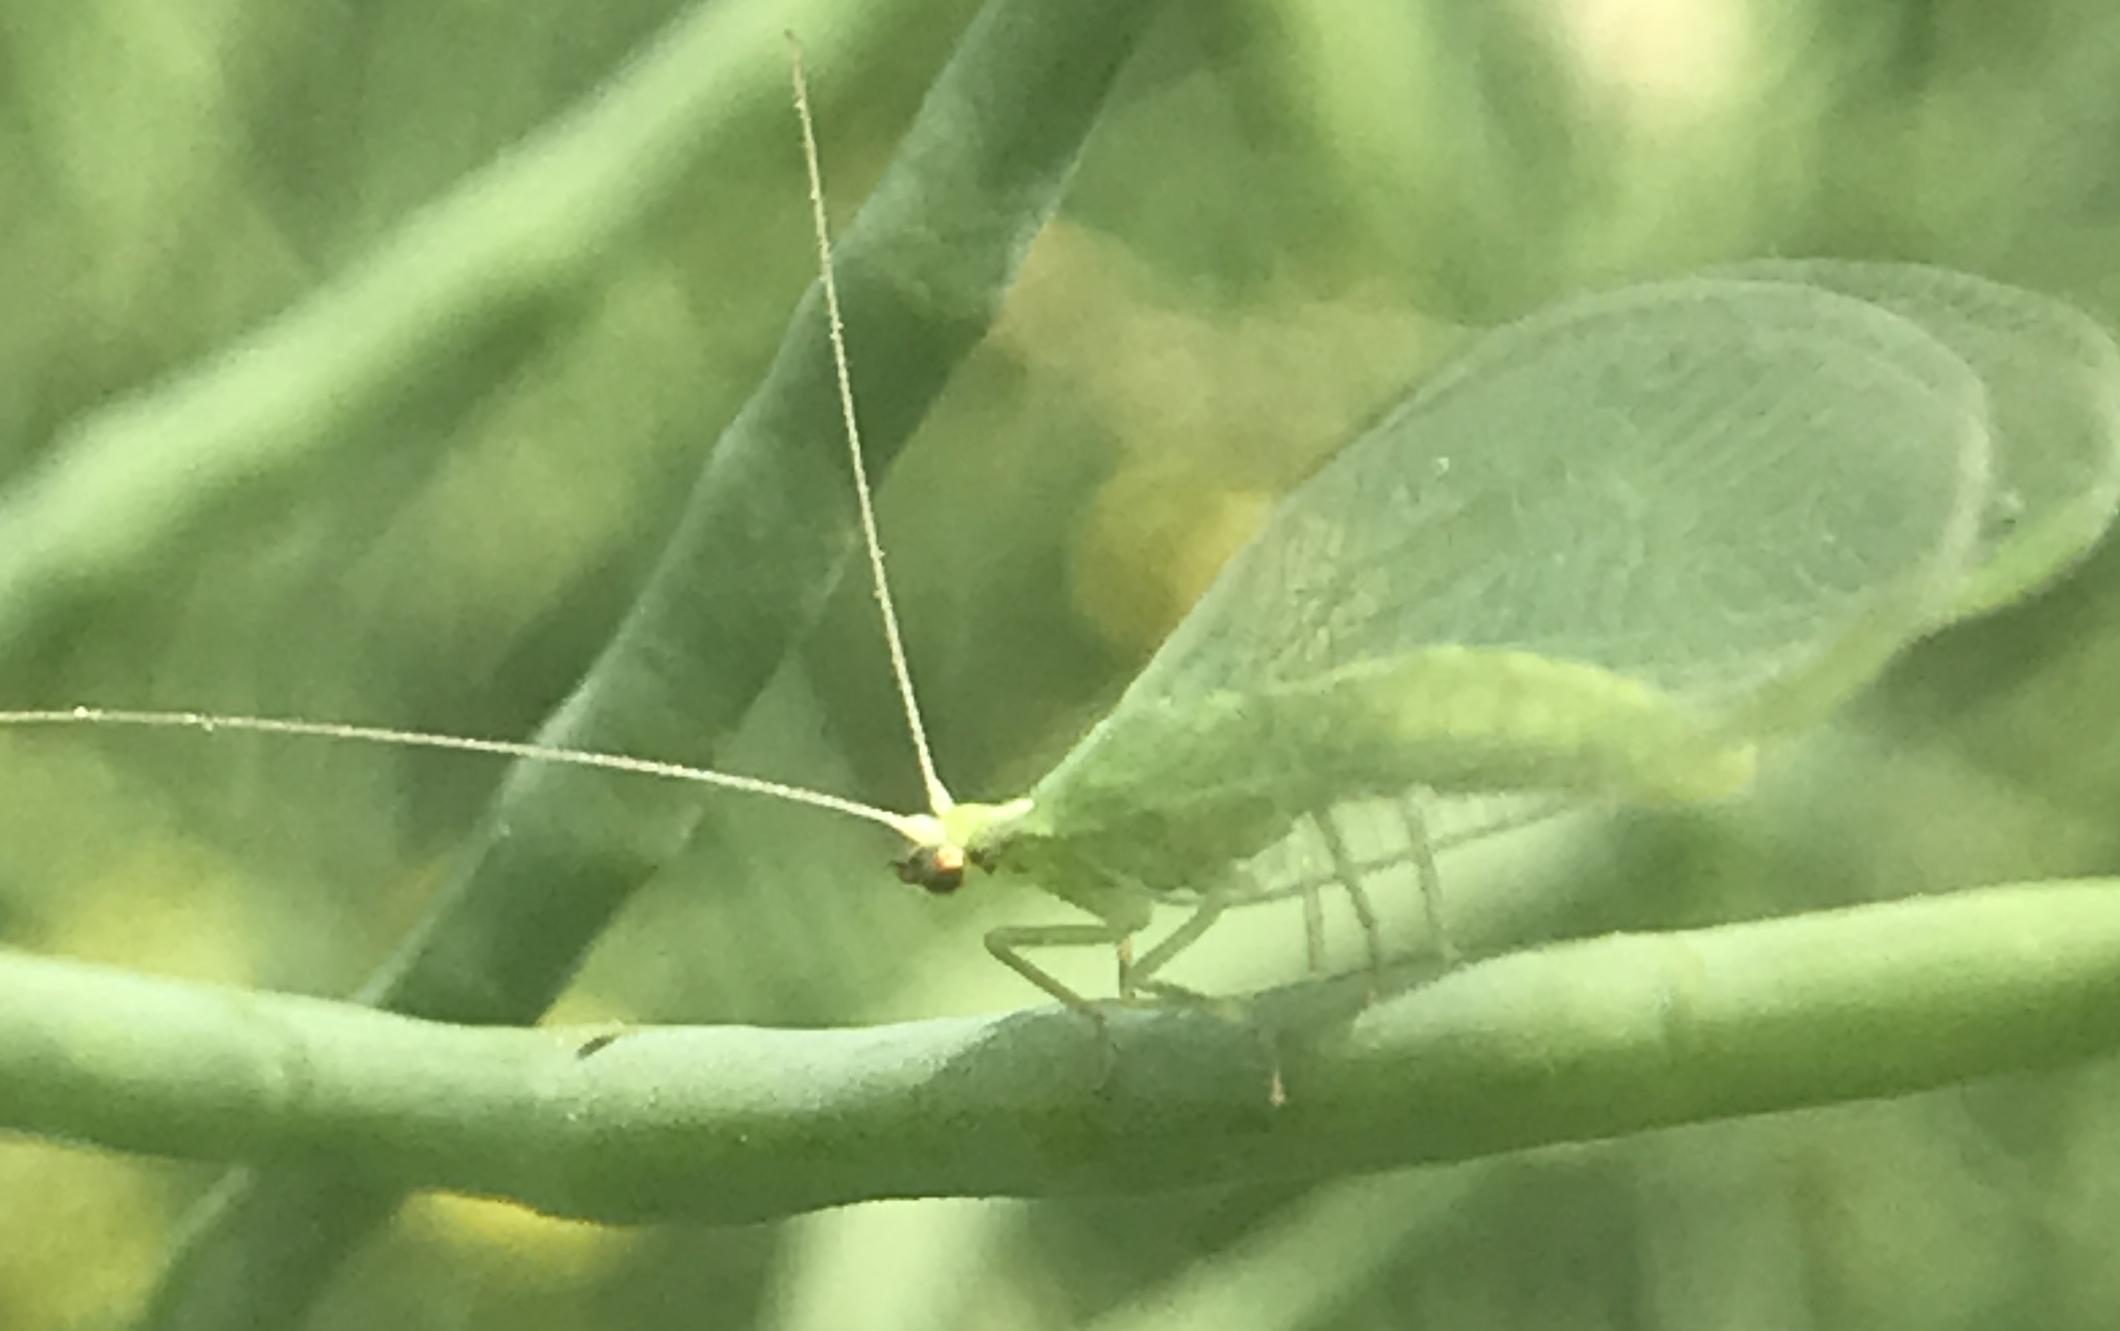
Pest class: predators